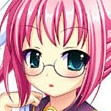
Portrait style: Anime Portrait